Jay Faires

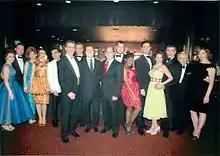
Lionsgate executive Jay Faires and Matthew Weiner, creator of the show, with "A Night on the Town with 'Mad Men' " cast, musical composer David Carbonara.

Faires has executive produced "A Night on the Town with 'Mad Men"' and concert films "EDC: Experience", and the Coldplay concert film licensed to Epix.